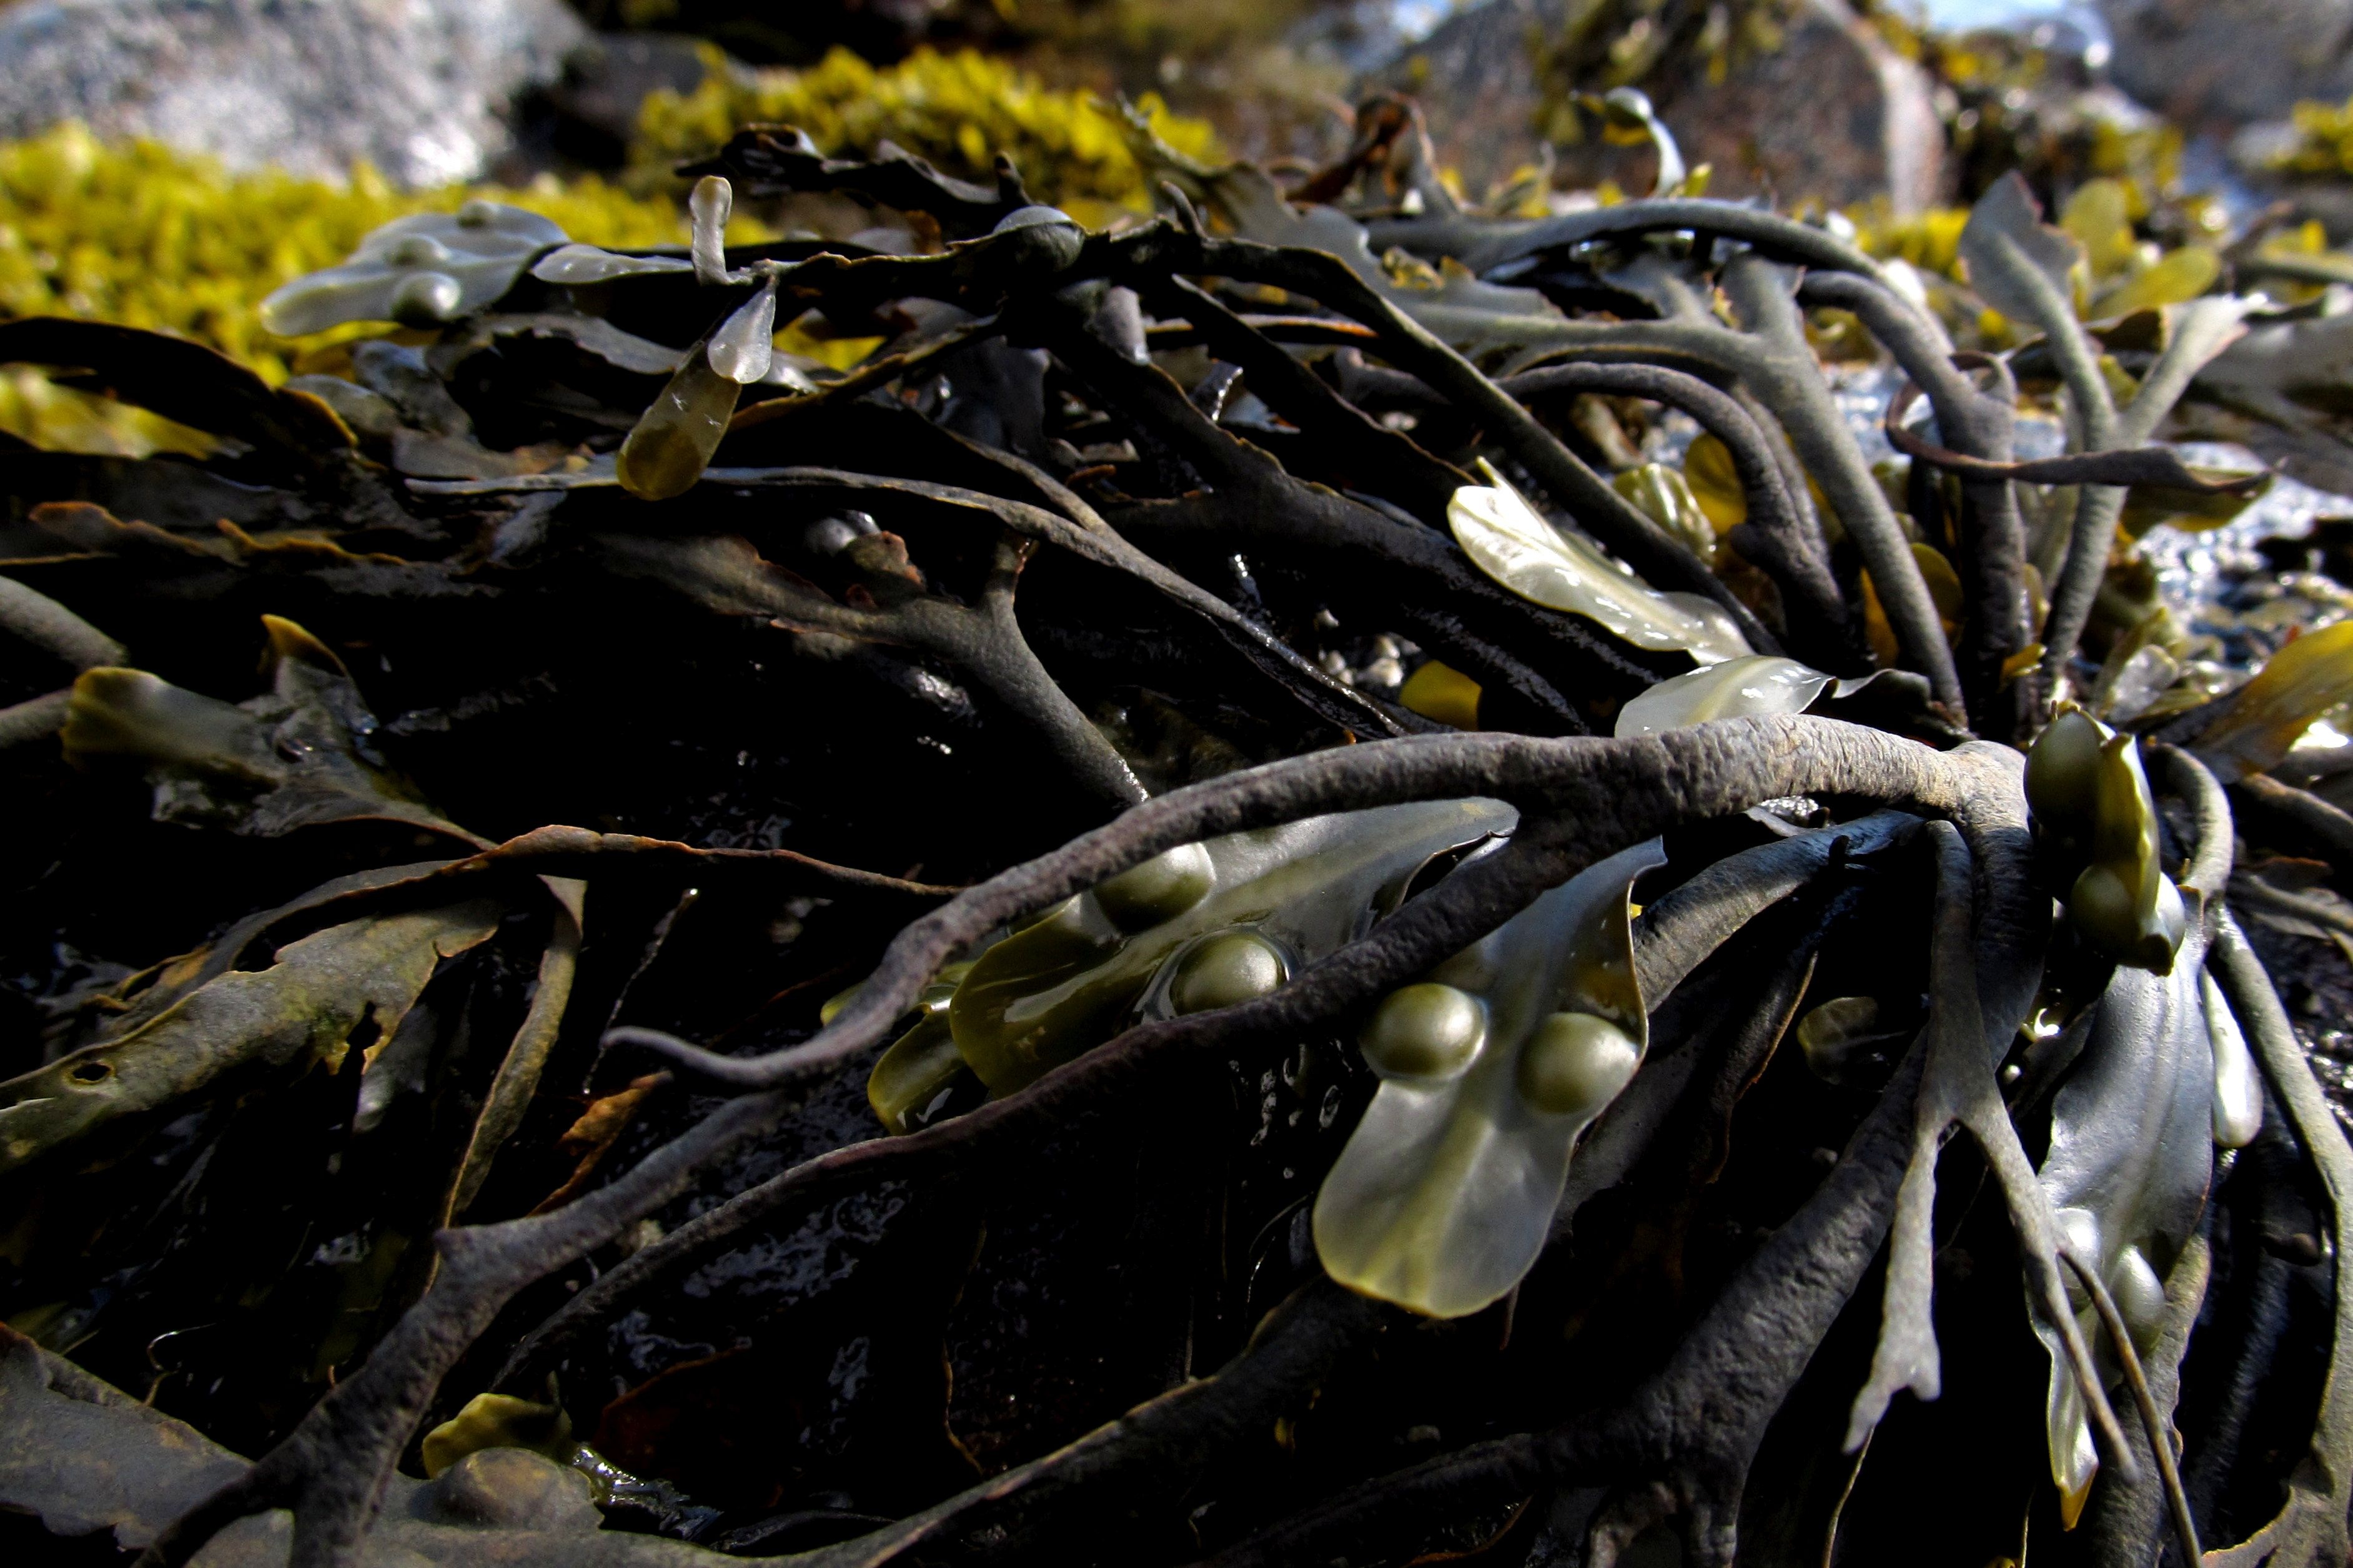
sea, tree, water, nature, ocean, branch, plant, leaf, flower, summer, travel, food, produce, natural, seaweed, autumn, botany, flora, close up, algae, marine, kelp, macro photography